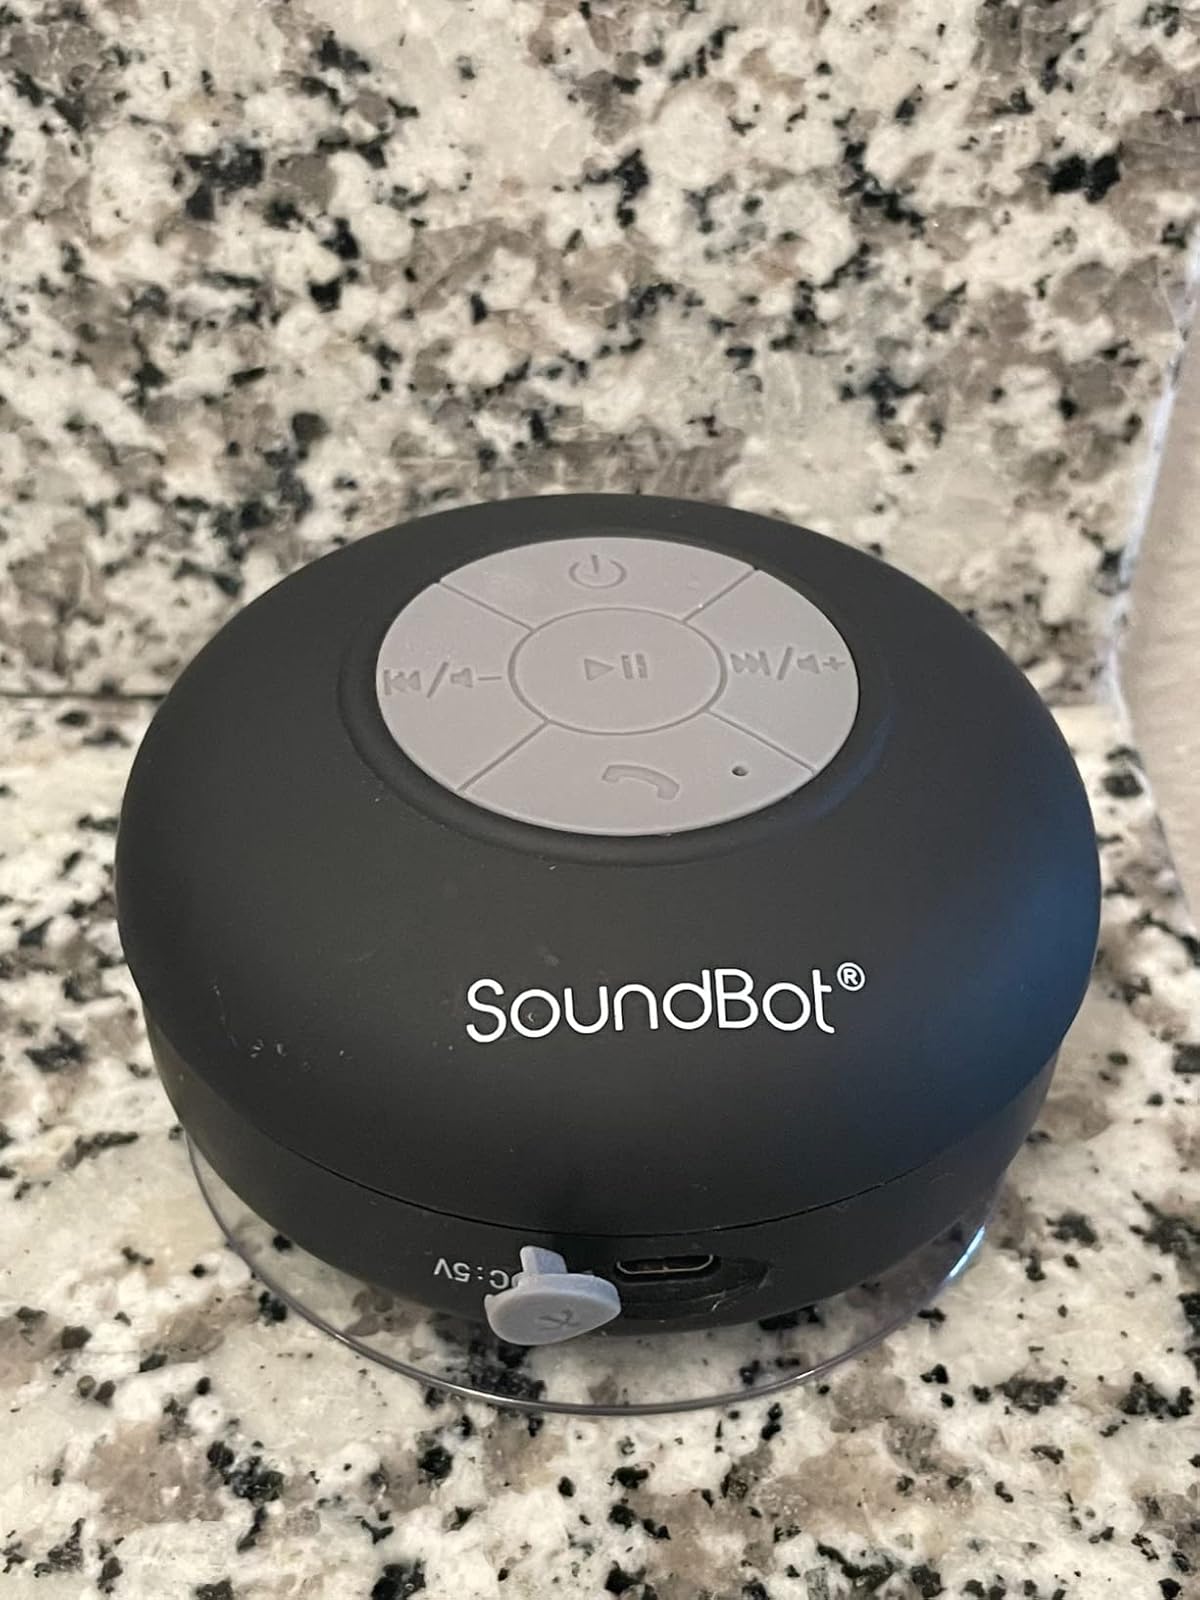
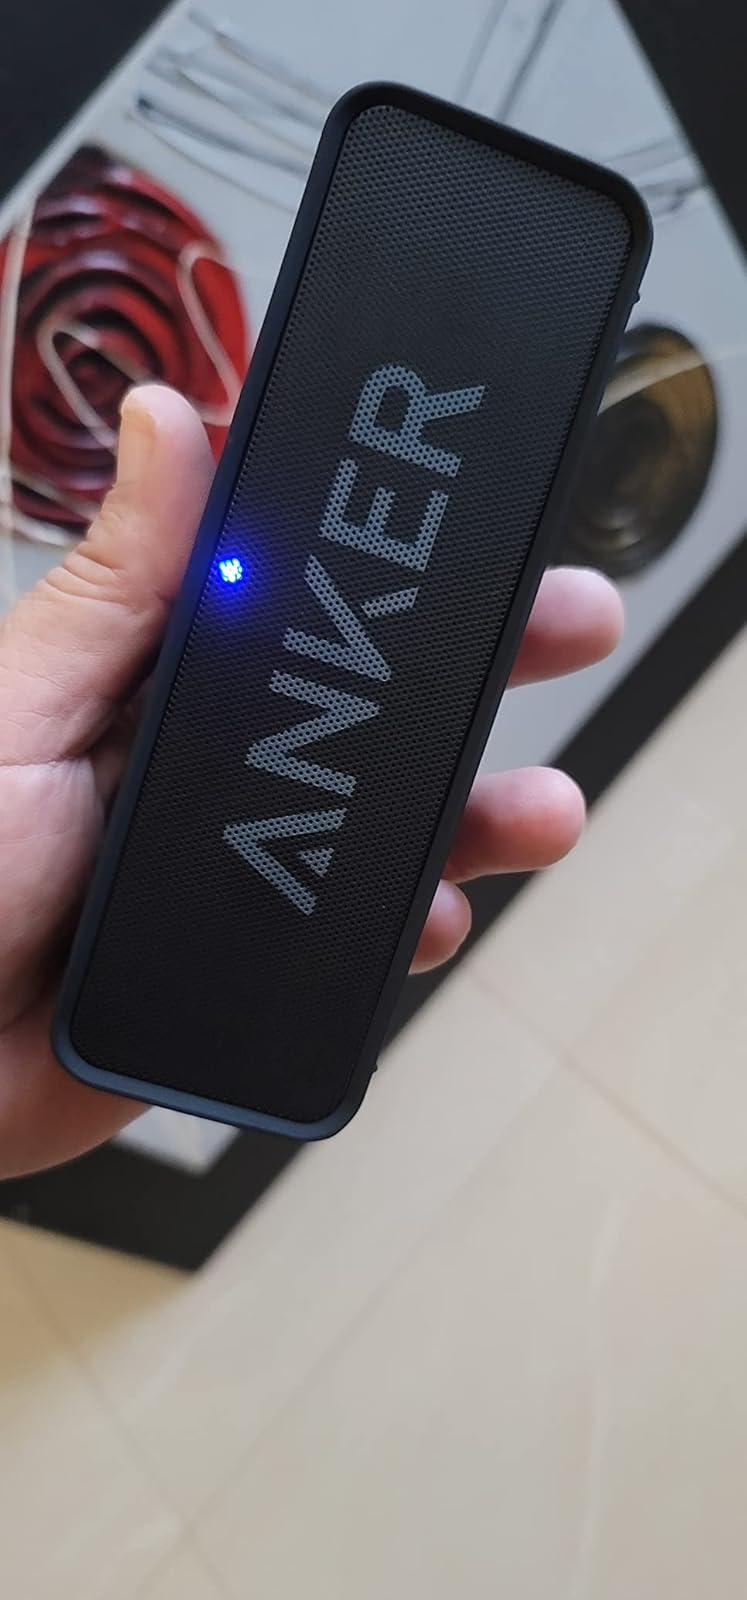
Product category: speaker
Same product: no